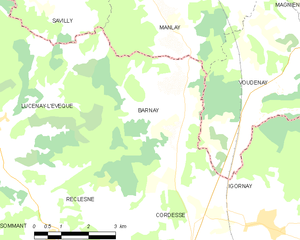
Carte des communes françaises